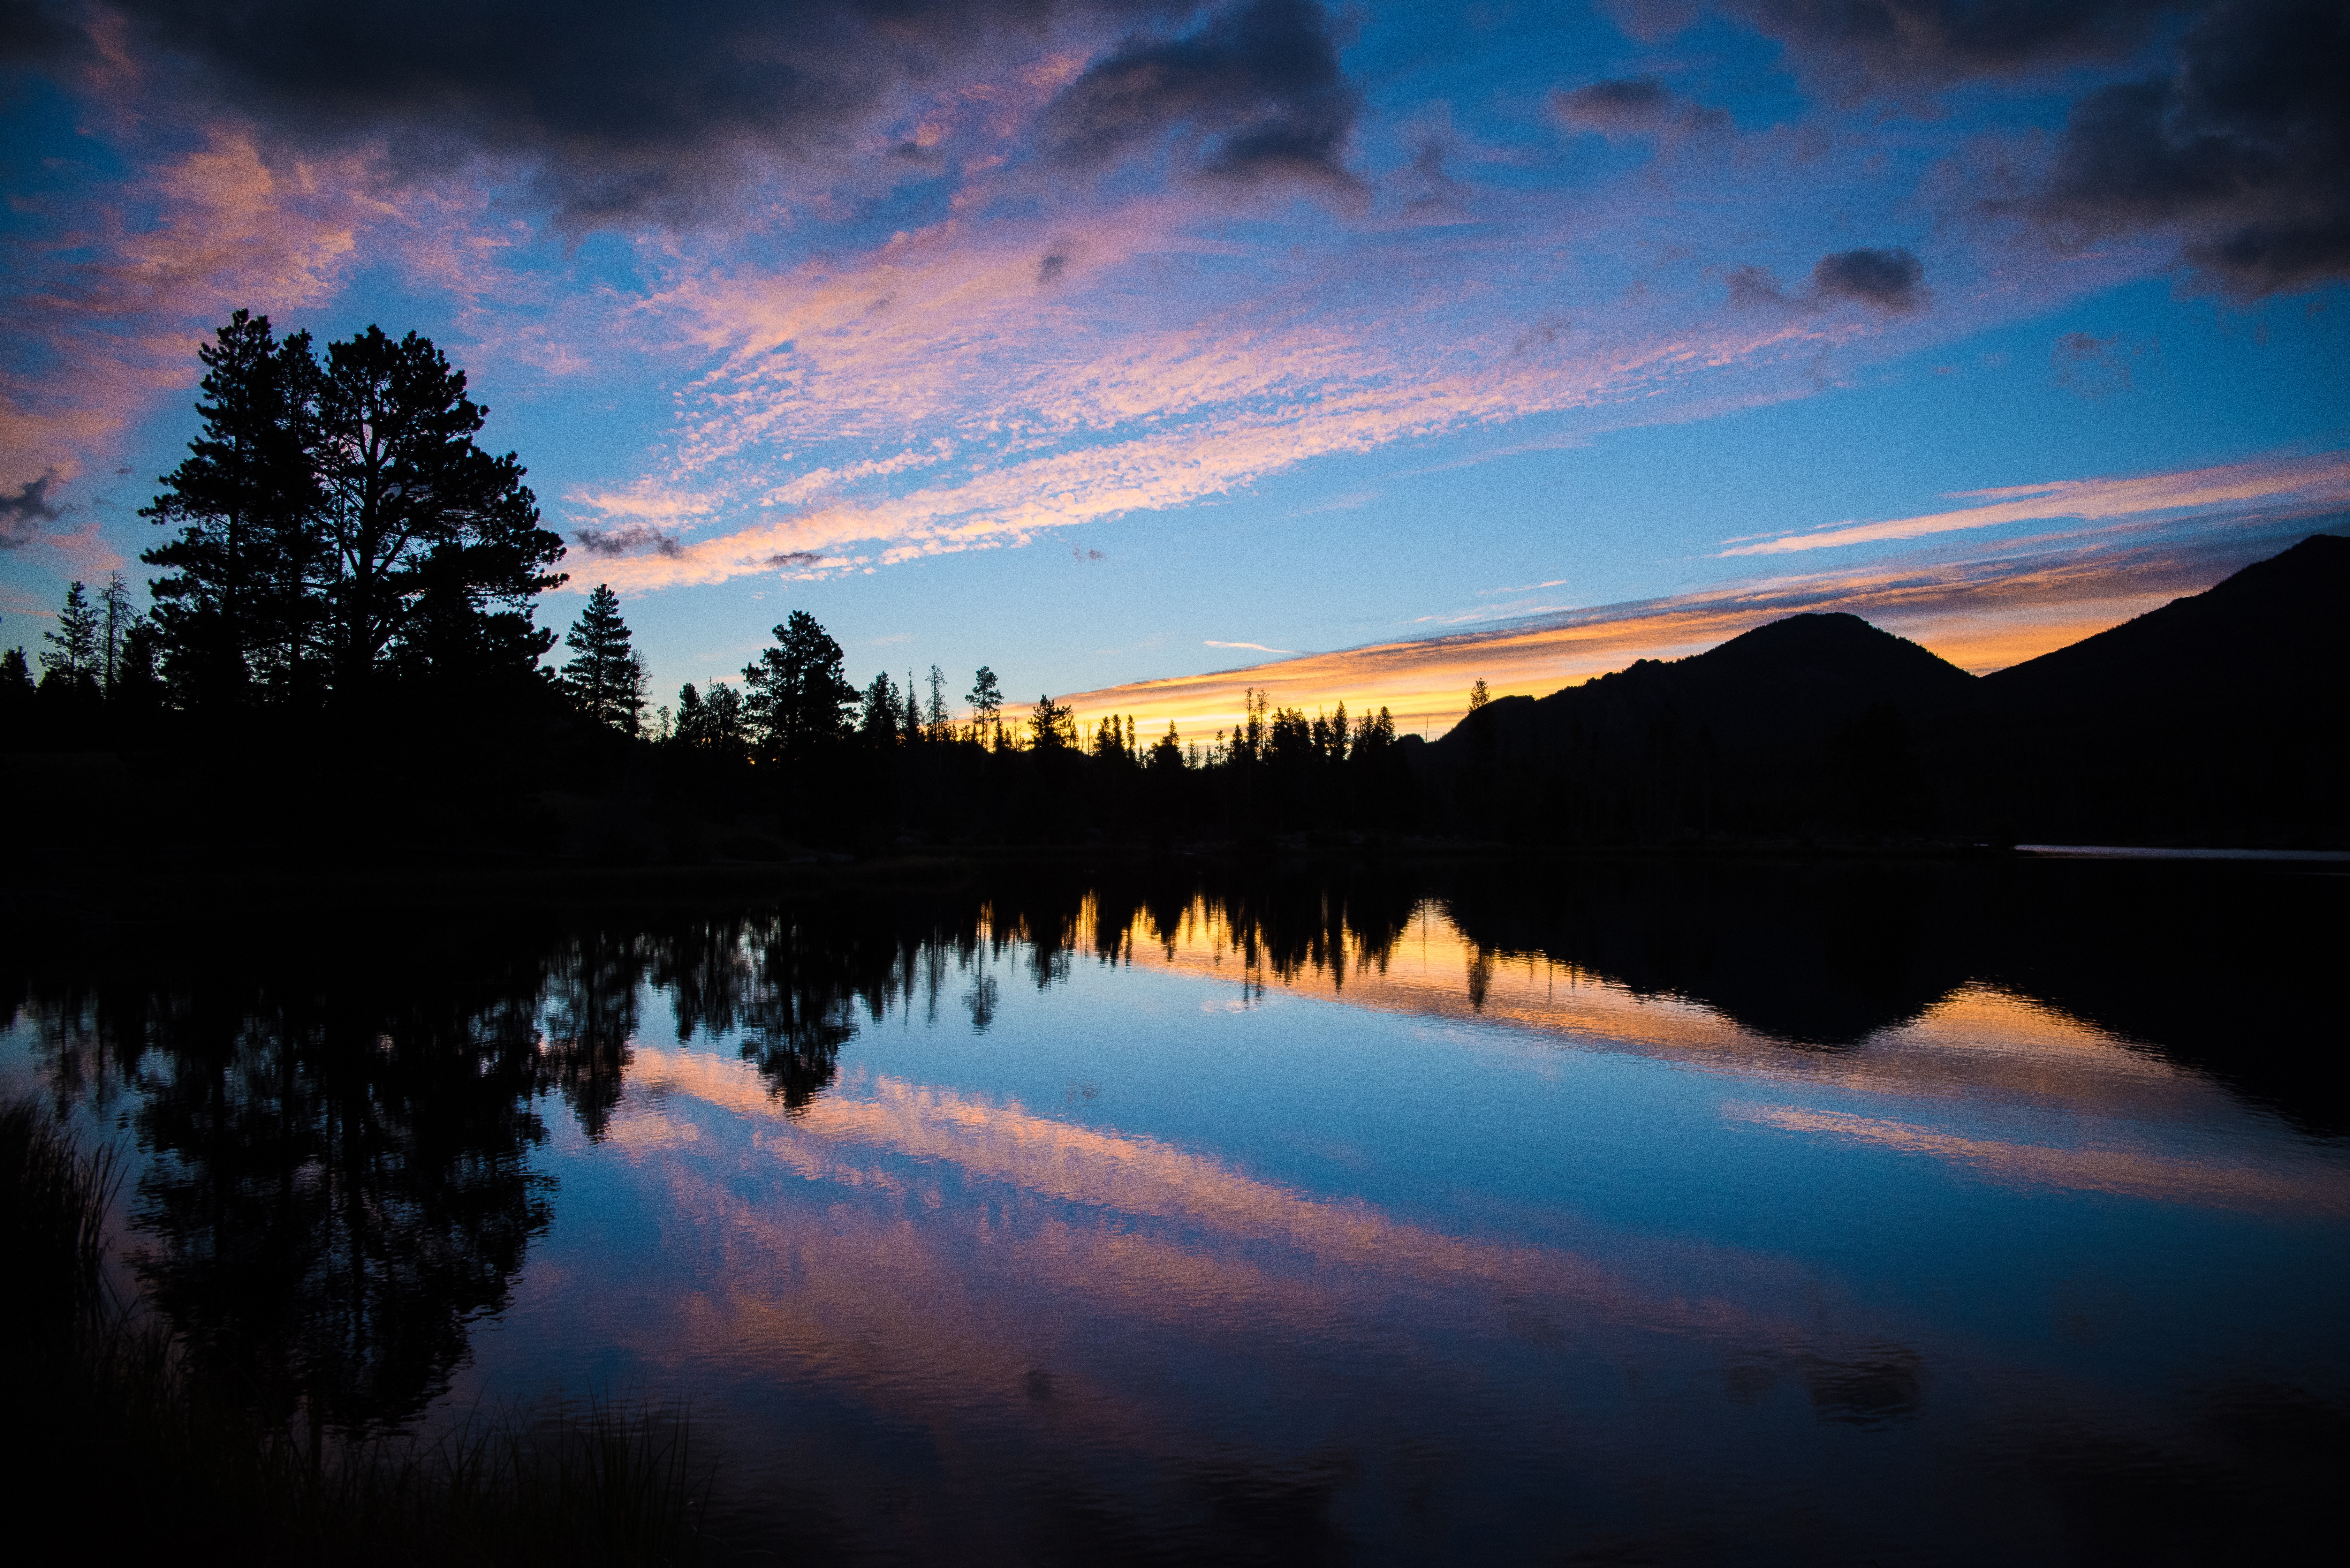
landscape, water, nature, silhouette, mountain, cloud, sky, sunrise, sunset, sunlight, morning, lake, dawn, atmosphere, dusk, evening, reflection, dam, clouds, loch, afterglow, atmospheric phenomenon, computer wallpaper, sunet